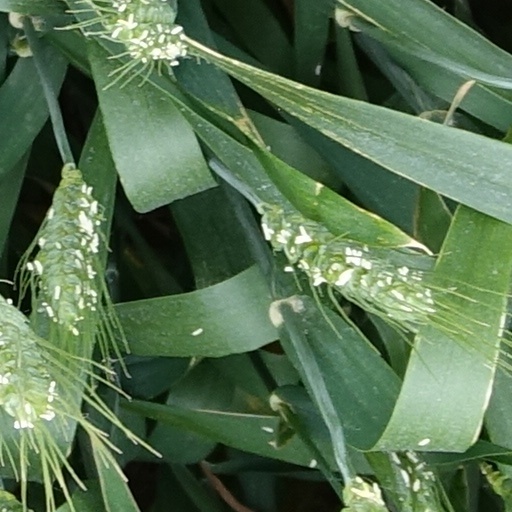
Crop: wheat